Battle of the Hotels

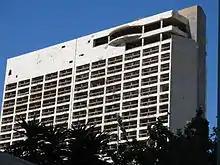
The Holiday Inn Beirut was used as a vantage point for militia snipers and was badly damaged

The Battle of the Hotels was a sub-conflict of the Lebanese Civil War that took place in the city's hotel district that involved a number of then-modern high-rises of hotels built during Lebanon's "Golden Age" boom of the mid-to-late 1960s and early 1970s. Among them were the Holiday Inn Beirut on Rue Omar Daouk, the Phoenicia Inter-Continental, the seafront Hotel St. Georges, the Melkart, the Palm Beach, the Excelsior, the Normandy and the Alcazar, some of them were high-rise towers. Not all of the hotels had been completed when the civil war broke out in April 1975. The area, including the Holiday Inn, which opened in 1973, was a symbol of Lebanon's affluence in the period preceding the civil war, an icon in Beirut's rapidly growing landscape. By October 1975, the hotel district became strategically important for fighters in the escalating Lebanese Civil War, because of its proximity to the sea. As Beirut was increasingly divided into West Beirut and East Beirut through 1975 along the Green Line, the Lebanese Front and the Lebanese National Movement (LNM) militias raced to capture the district. Seen by fighters as a strategic military asset, the Holiday Inn in particular soon became a symbolic trophy in the battle, with both sides determined to capture it in an effort to demoralise the other.